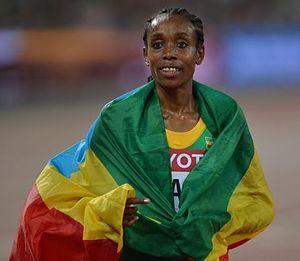
L'épreuve du 10 000 mètres féminin aux Jeux olympiques de 2016 se déroule le 12 août 2016 au Stade olympique de Rio de Janeiro, au Brésil. Elle est remportée par l'Éthiopienne Almaz Ayana qui établit un nouveau record du monde en 29 min 17 s 45.
Almaz Ayana Eba est une athlète éthiopienne, spécialiste des courses de fond. Championne du monde du 5 000 mètres en 2015 à Pékin, elle remporte le titre olympique du 10 000 mètres lors des Jeux de 2016, à Rio de Janeiro, en établissant un nouveau record du monde en 29 min 17 s 45.
Le 10 000 mètres masculin figure au programme des Jeux olympiques depuis la cinquième édition, en 1912 à Stockholm. Les femmes ne participent à cette épreuve que depuis les Jeux de 1988, à Séoul.